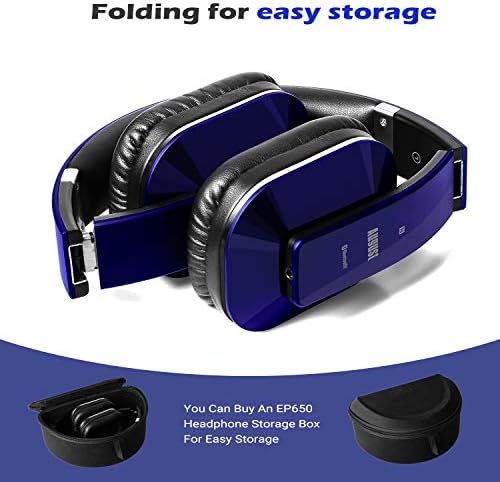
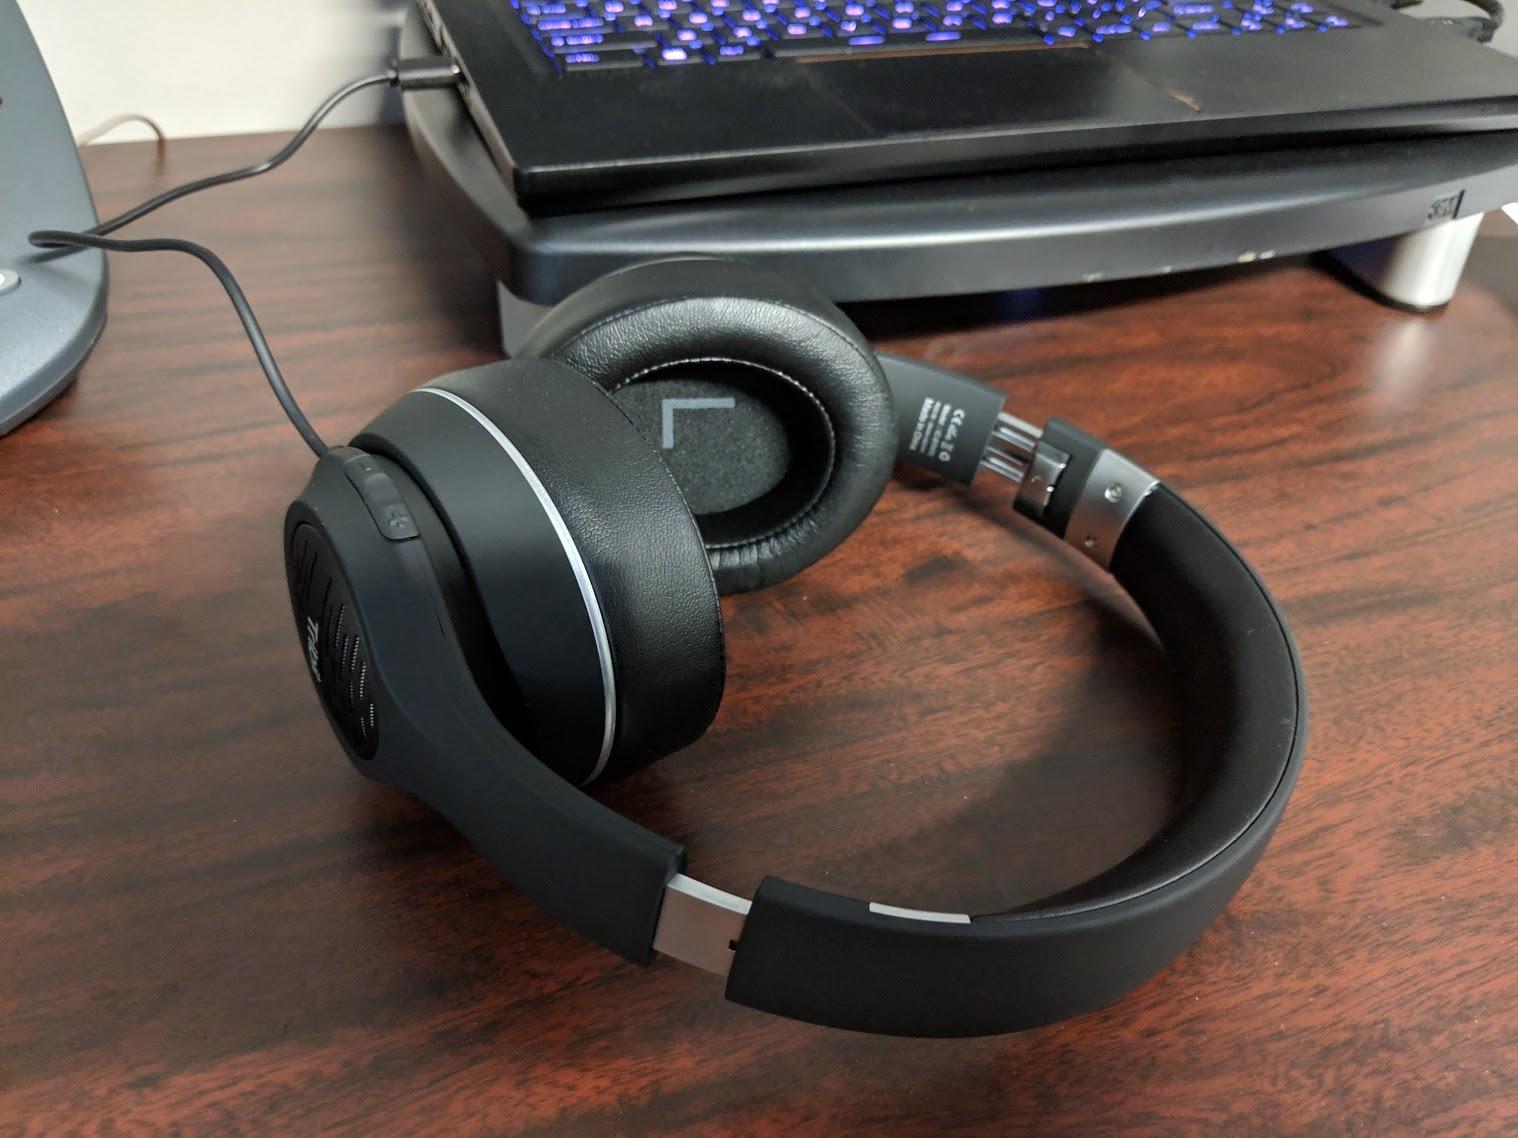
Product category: headphones
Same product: no